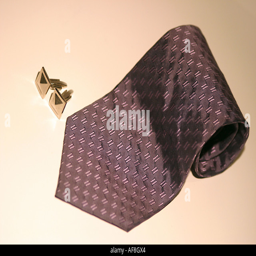
a stock photograph of a tie and cuff links